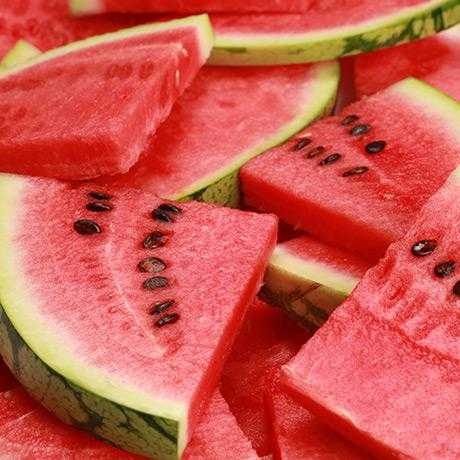
Label: Watermelon